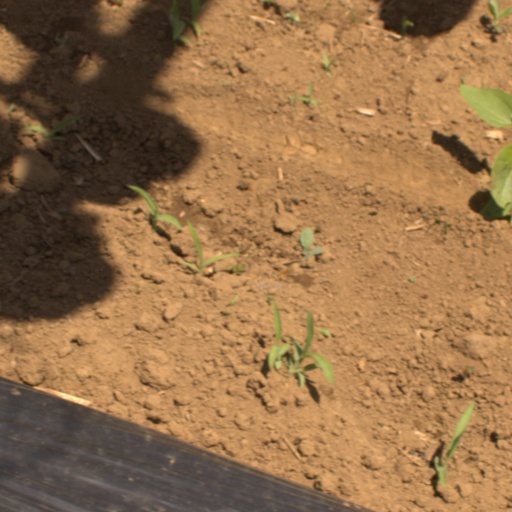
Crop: Jerusalem artichoke